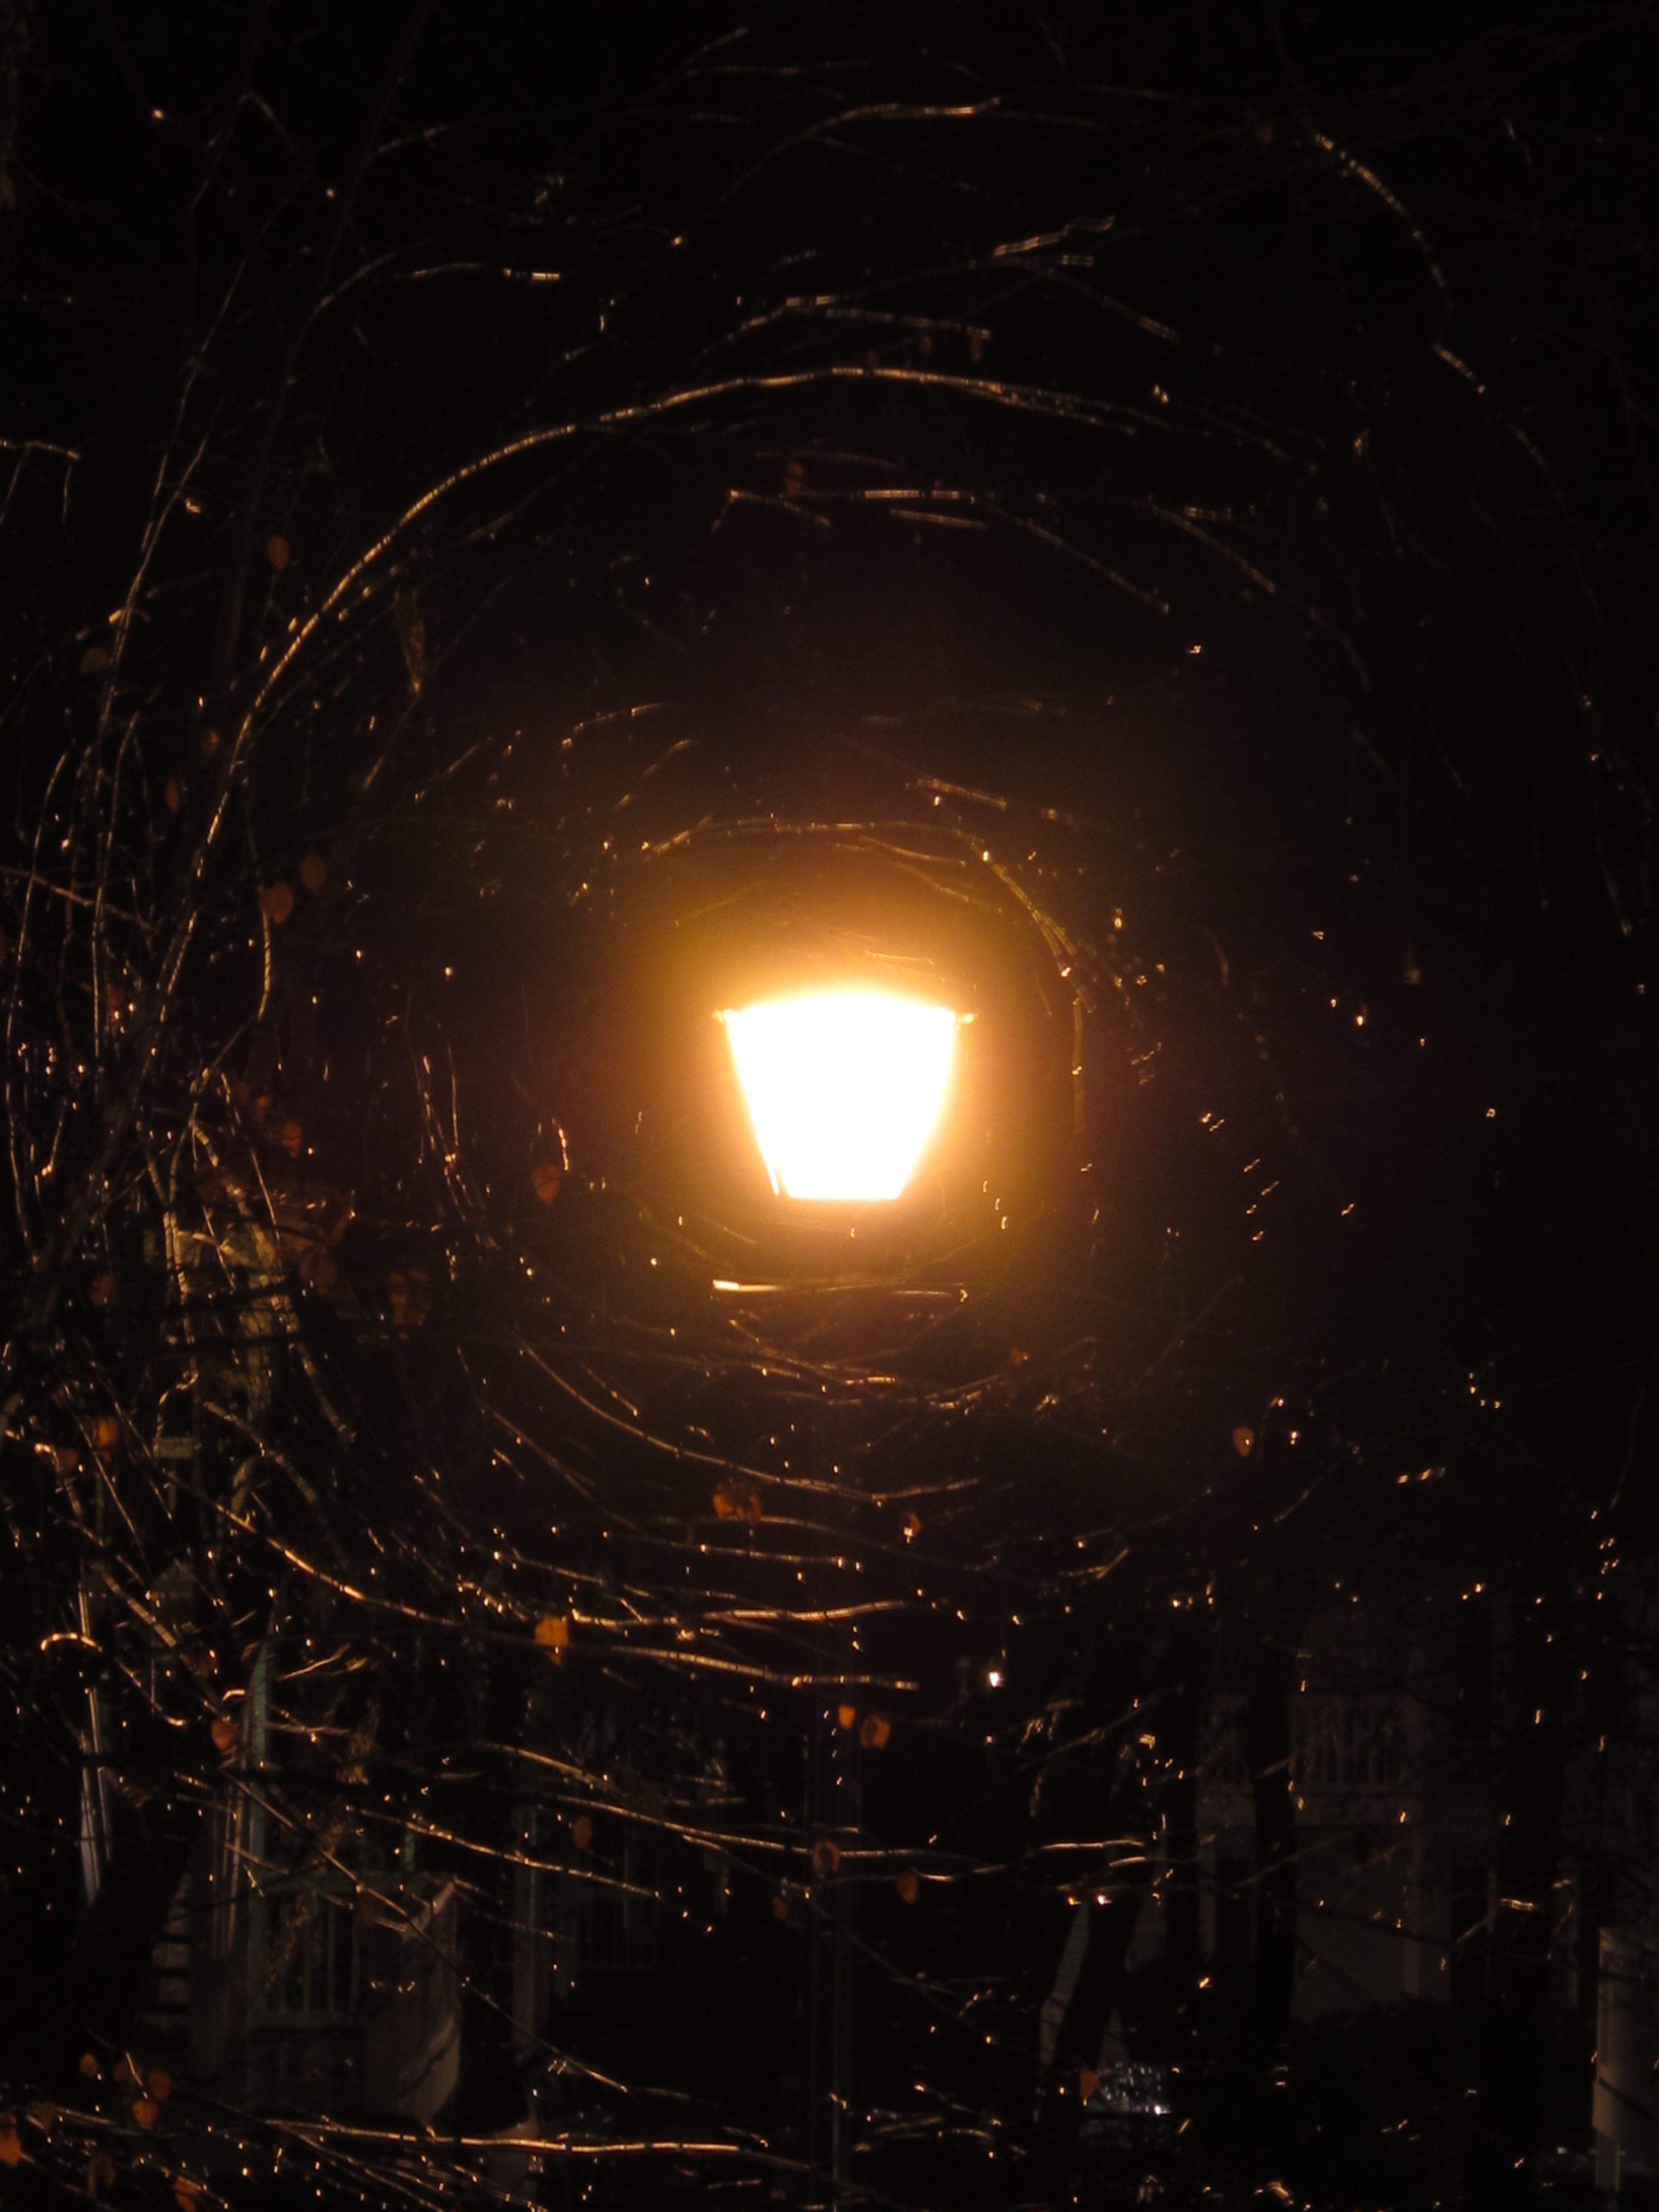
light, night, reflection, darkness, street light, lighting, stage, light fixture